Addax Team

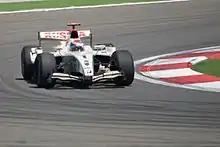
Vitaly Petrov driving for Barwa Addax at the 2009 Istanbul Park GP2 Series round.

Following Nelson Piquet Jr.'s departure from the Renault F1 team, Grosjean, who was the team's third driver, was drafted in to replace him from the 2009 European Grand Prix onwards. Grosjean's seat was taken by Durango driver Davide Valsecchi. Despite his absence from the final eight races of the season, Grosjean finished fourth in the championship with two wins, a tally matched by Petrov, who was Nico Hülkenberg's main rival for the championship and eventually finished runner-up. Addax had the consolation of winning the teams' championship in the first season competing with its new name.